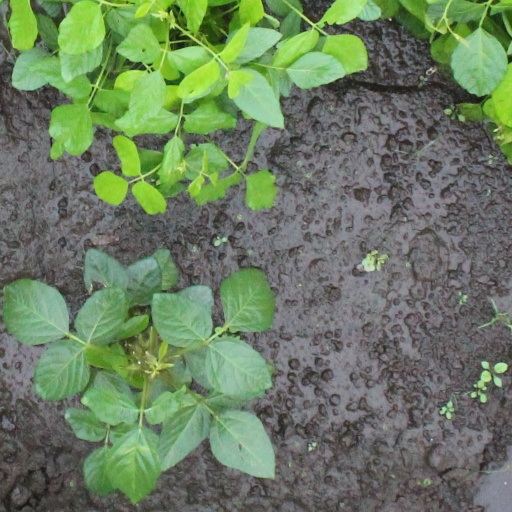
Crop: soybean